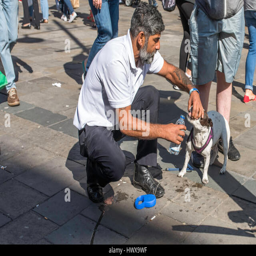
a male crouching down in the street giving his dog a drink from a bottle of water on a very warm day